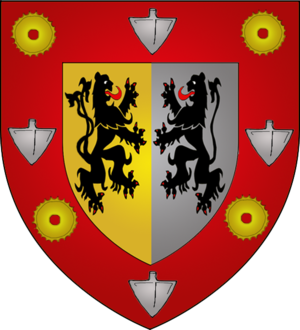
Armoiries de la commune luxembourgeoise de Sanem
Simone Asselborn-Bintz, née le 24 janvier 1966 à Esch-sur-Alzette, est une éducatrice et femme politique luxembourgeoise, membre du Parti ouvrier socialiste luxembourgeois.
Sanem est une localité luxembourgeoise et une section de la commune portant le même nom située dans le canton d'Esch-sur-Alzette.
Georges Engel, né le 7 septembre 1968 à Differdange, est un homme politique luxembourgeois, membre du Parti ouvrier socialiste luxembourgeois.